53rd (Bolton) Field Regiment, Royal Artillery

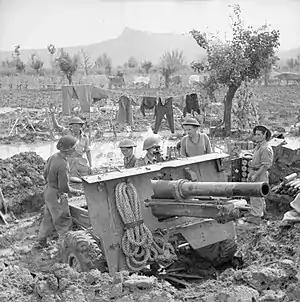
A 25-pounder crew in a waterlogged position in Italy, 1944.

8th Indian Division returned to the front line with XIII Corps in the Elsa Valley later in July. The corps employed its overwhelming superiority in artillery to drive towards Florence, which the Germans evacuated. The forces then had to be regrouped to attack the Gothic Line in Operation Olive. 8th Indian Division crossed the River Arno in a preliminary operation on 21 August, and then advanced into the roadless mountains where it could not take its artillery. It captured Monte Femmina Morta on 18 September, easing the advance through the Casaglia Pass. Afterwards it advanced down the Faenza road, opening the routes into the Lamone Valley for heavy equipment and supplies, but further progress through the mountains was slow. The gunners had particular problems in firing over crests to hit targets behind. The division maintained pressure on the German positions during October to prevent them moving troops elsewhere. Artillery ammunition had to be rationed from November, but 8th Indian Divisional Artillery, operating in the critical junction between Eighth Army and Fifth US Army, was exempt and received ample supplies. The division kept up small offensive operations into the winter, despite the supply difficulties in the mountains. On 26 December the Germans launched a counter-attack (the Battle of Garfagnana) between Lucca and Pistoia towards Livorno, but 8th Indian Division had already been rushed west to bolster the US sector concerned. The Germans broke through until they were stopped at the Indians' positions, when 8th Indian Division took over control of the sector, but the German attack was not pressed. The division was relieved for rest on 8 January 1945.